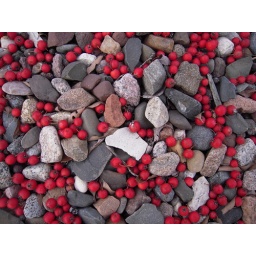
carpeting the ground beneath the trees in the divider at the head of our street